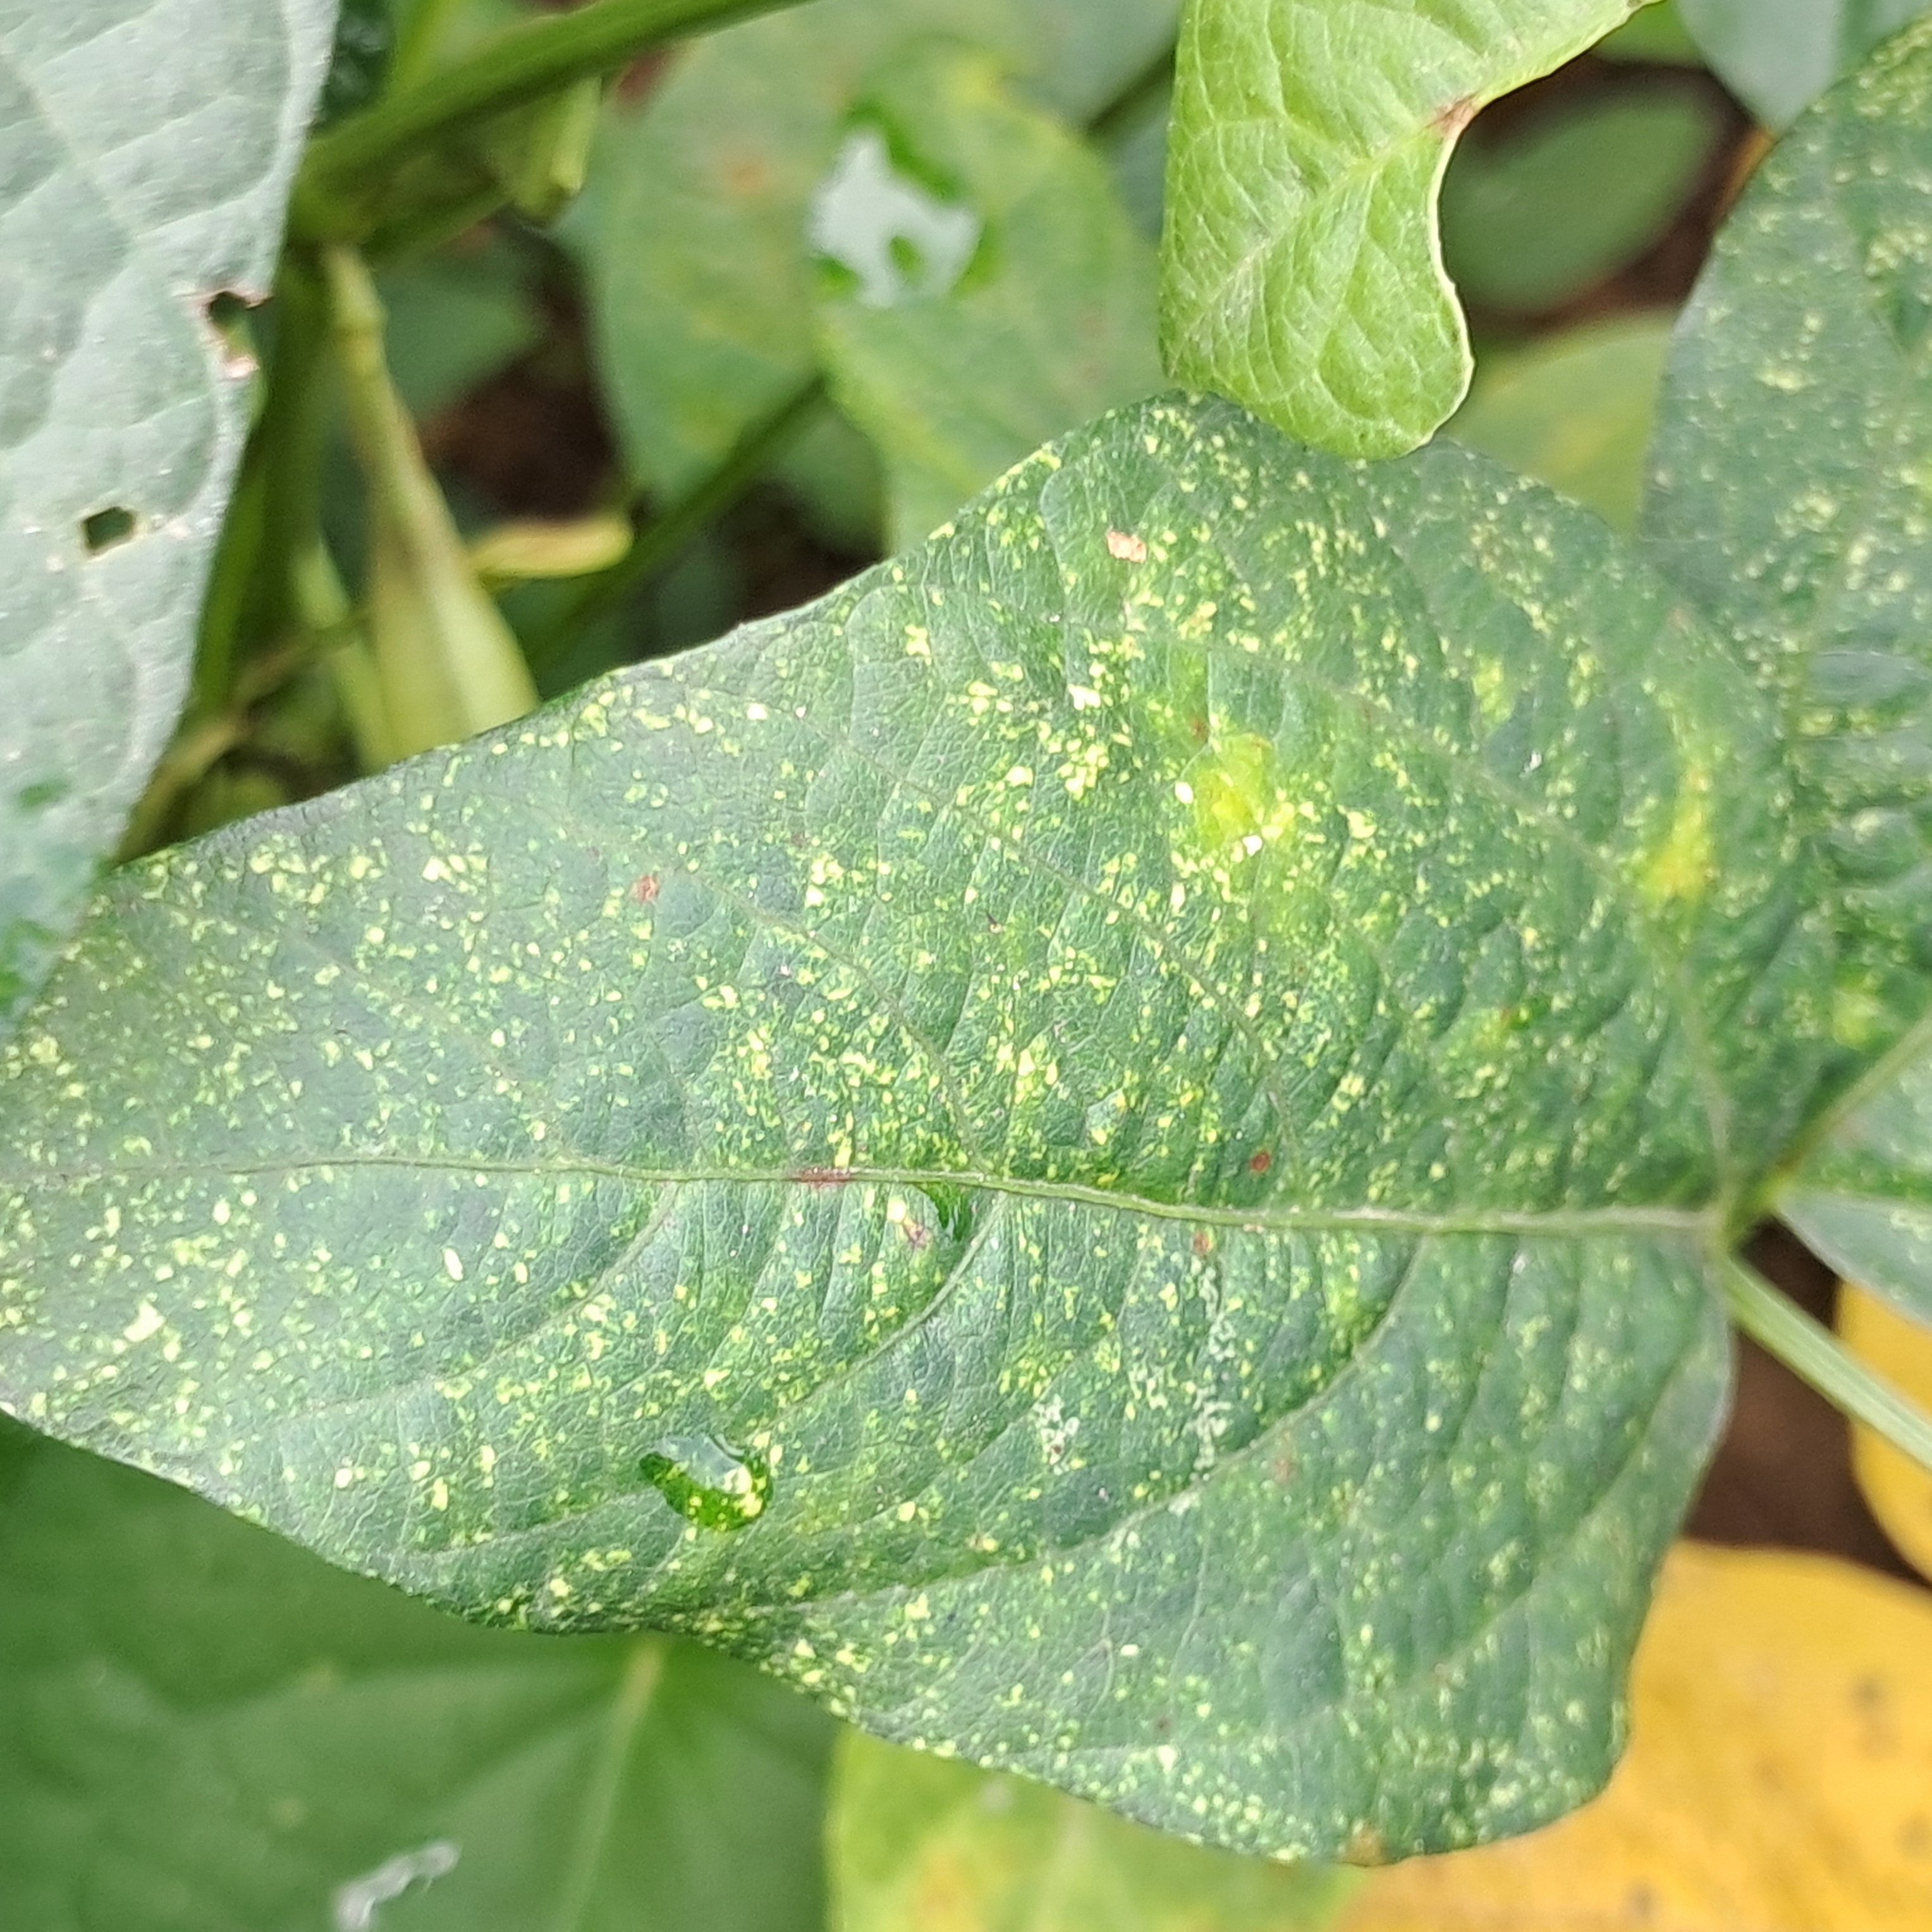
Label: Mosaic